Encanto (soundtrack)

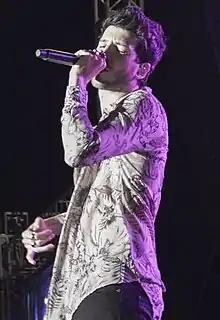
Colombian singer-songwriter Sebastián Yatra performed "Dos Oruguitas", which has been named by critics as the album's best song.

In June 2020, American singer-songwriter Lin-Manuel Miranda, who had previously worked on "Moana" (2016), revealed that he had begun to write the music of American animated musical film "Encanto", which would have eight original songs in both Spanish and English, and was set for release in 2021. After the film's premiere, Miranda disclosed that he had been writing songs for the film from the very beginning (that is, starting in 2016). Miranda and the filmmakers travelled to Colombia in 2018 to research and study the country, its culture and music. On September 8, 2021, Germaine Franco, co-composer of the songs from "Coco" (2017), began to score the film. Composer John Powell was named in the film's credits as a score advisor for the music; this was the first time he had returned to work on a Disney Animation film since "Bolt" (2008).